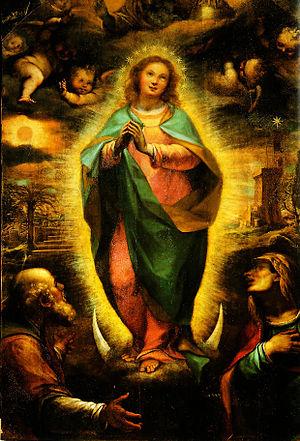
Lodovico Cardi, dit Il Cigoli est un peintre et un architecte de l'école florentine actif pendant la période de transition entre le maniérisme et le baroque.